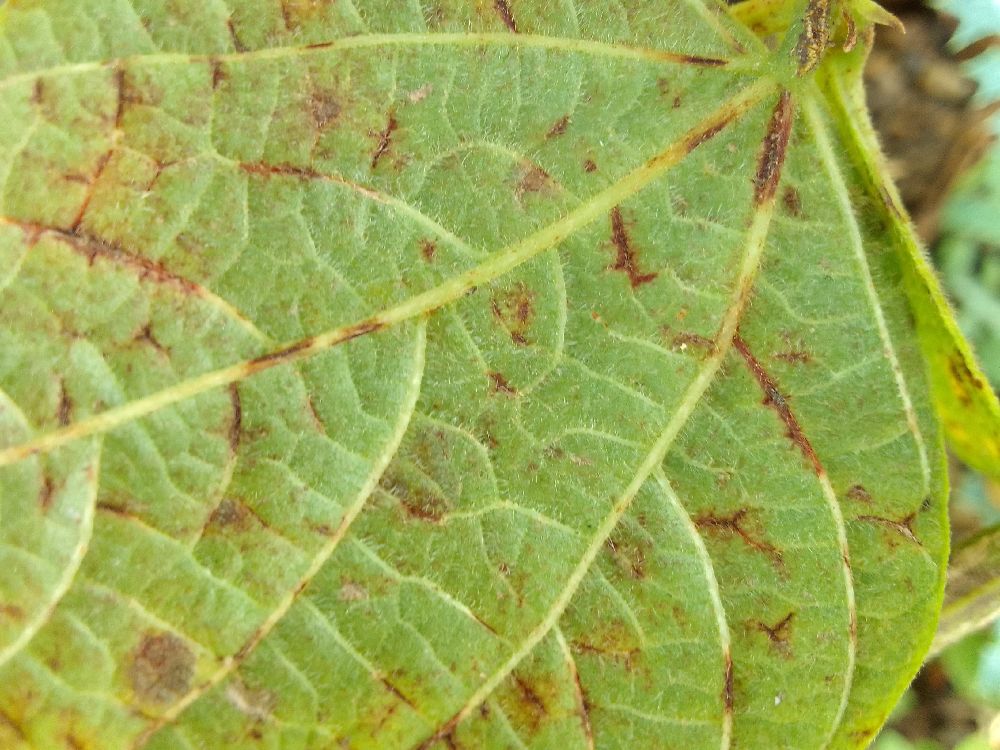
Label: anthracnose